Presidency of Michel Temer

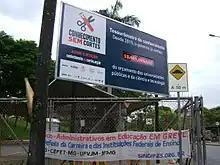
Panel set up in front of UFMG protesting against the government's cuts to science and technology funding

On 12 July, Temer announced investments in scientific and technological research. There were two models, one with private resources and the other with public resources. The first would be managed by the Brazilian Company for Industrial Research and Innovation, through bodies linked to universities. The second would be managed by the Brazilian Industrial Development Agency (ABDI), which would raise funds on the financial market and invest them in start-ups. The ministries of Science, Technology, Communication and Innovation, Industry and Foreign Trade, and Education would be in charge. However, the funds released in 2016 amounted to 500 million "reais", just 9% of what was allocated to this area the previous year. In addition, there was excessive taxation and a lack of infrastructure.